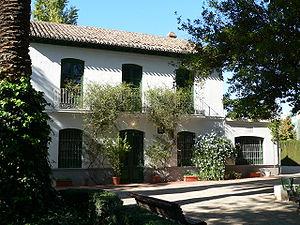
La Casa-Museo de Federico García Lorca, populairement connue sous le nom de Huerta de San Vicente, était la résidence d'été de la famille García Lorca, de 1926 à 1936, peu après l'assassinat du poète pendant les premières semaines de la Guerre d'Espagne. La maison et les vergers qui lui appartenaient se trouvent au coeur du parc Federico García Lorca, inauguré en 1995.